Croatia men's national handball team

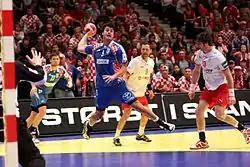
Domagoj Duvnjak holds the record for most appearances and goals for the Croatian national team

"Players that played for Croatian National Handball Team after the breakup of Yugoslavia and
collected 100+ caps combined for Yugoslavian and Croatian National Handball Teams."